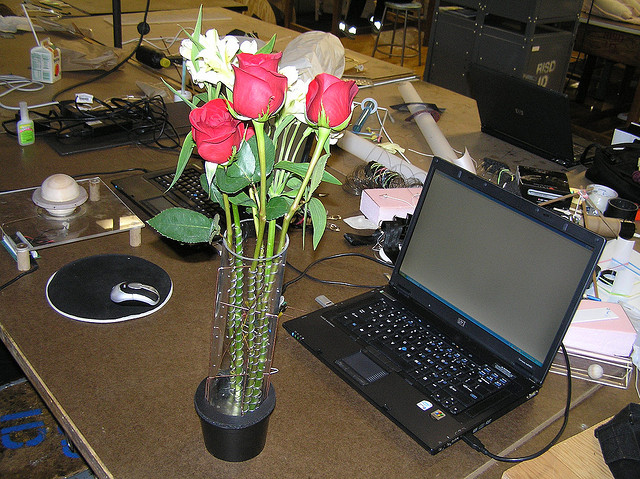
user: Given an image and a question. Answer the question in a short answer. Question: What is this arrangement of plants called? Short Answer:
assistant: bouquet